List of birds of Yellowstone National Park

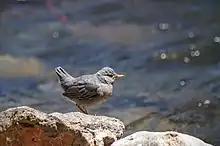
American dipper in Yellowstone National Park

Dippers are small stout birds that feed in cold, fast-moving streams. One species has been recorded in Yellowstone.